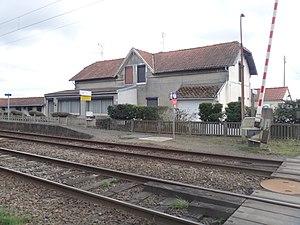
Gare d'Escaudoeuvres, Nord, France, en 2014
La gare d'Escaudœuvres est une gare ferroviaire française de la ligne de Busigny à Somain, située sur le territoire de la commune d'Escaudœuvres, dans le département du Nord, en région Hauts-de-France.